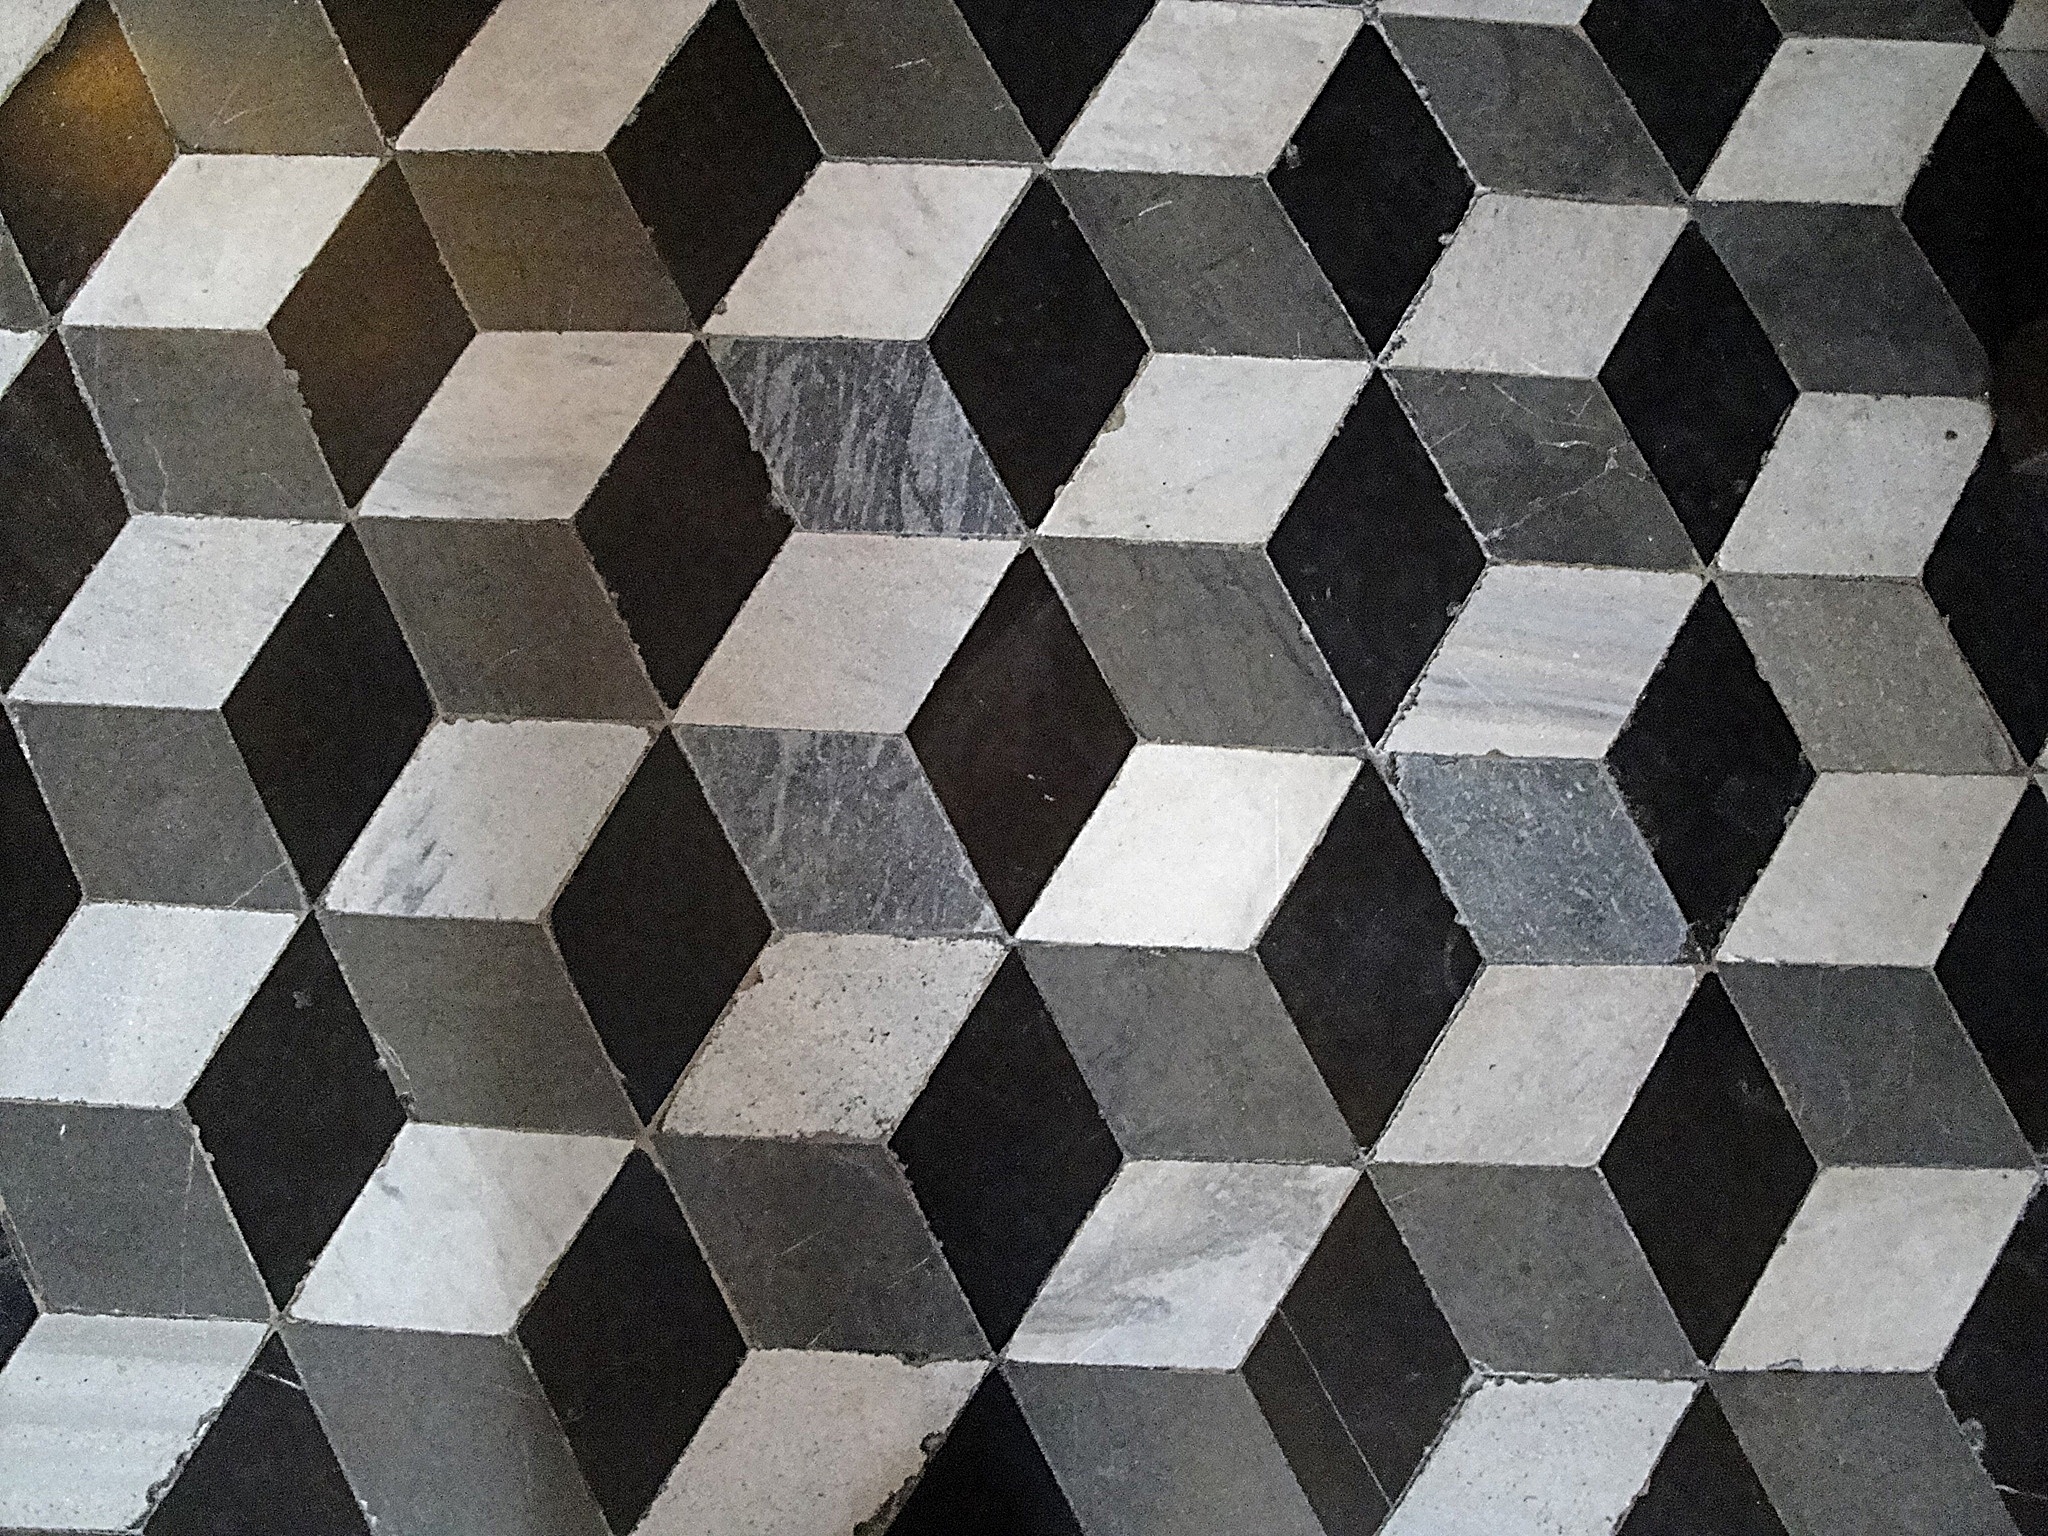
floor, pattern, line, italy, tile, venice, circle, art, design, squares, symmetry, mosaic, shape, flooring, doge's palace